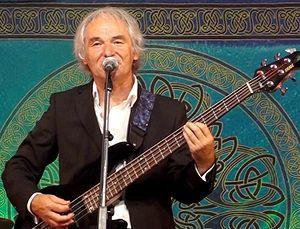
Gérard Jaffrès en concert au Drennec le 29 août 2009